Mukono District

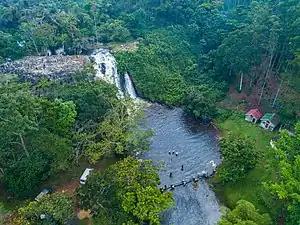
The Ssezibwa Falls located 35km east of Kampala in Mukono district is about seven meters high with the sweet hissing sound created by the falling water. The falls have a cultural and traditional bearing in the region and on the Baganda in particular due to the myths behind the formation of the Ssezibwa River. It is believed that this river, together with another called Bwanda was born by a Woman on her way to a place called Kavuma Bukunja many hundred years ago .

In the middle of the district runs the River Sezibwa, believed by Buganda legend to have been borne by Nakangu Tibatesa, the wife of Nsubuga Sebwaato in Kawuna, Ngongwe, around the time of the Christian biblical prophet Isaiah. The river flows into Lake Kyoga. The nature of its birth makes the river a cultural symbol of great importance to Buganda's heritage.